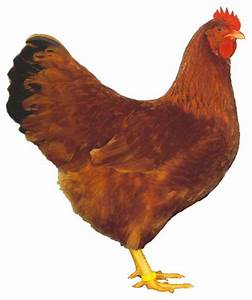
Label: chicken